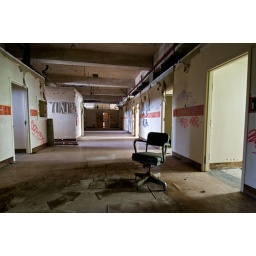
Daylight streaming in from all directions on the ground floor of the abandoned PHSH hospital in San Francisco.